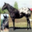
Label: horse